Buddy Bradley

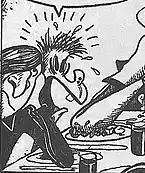

Initial drawings of Buddy have his defining features; a large nose and hair that covers his eyes. Differences were the nose was originally hooked with flared nostrils and his floppy bangs were neater with individual strands of hair instead of being solid black.